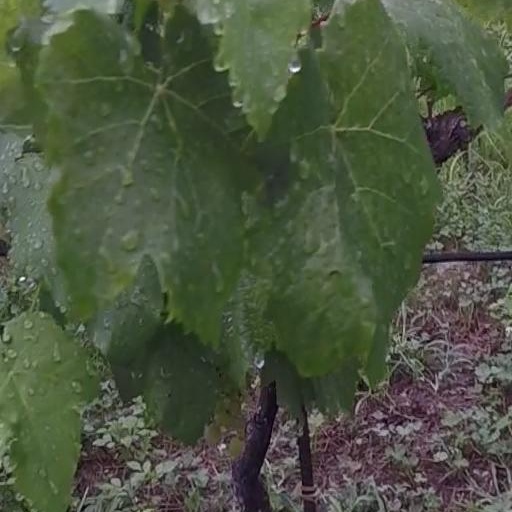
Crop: grape